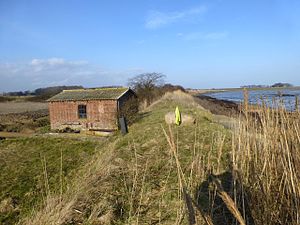
Gyllingnæs
Dige og pumpehus ved Maden
Dige og pumpehus ved Maden Gyllingnæs
Gyllingnæs er en halvø og en herregård der ligger i Gylling Sogn, Hads Herred. Den ligger den sydøstlige del af Odder Kommune, og adskiller Kattegat og Horsens Fjord. På Gyllingnæs ligger herregården Gyllingnæs, der er udskilt fra Åkær Gods i 1801 af greve Friedrich Otto von Dernath.